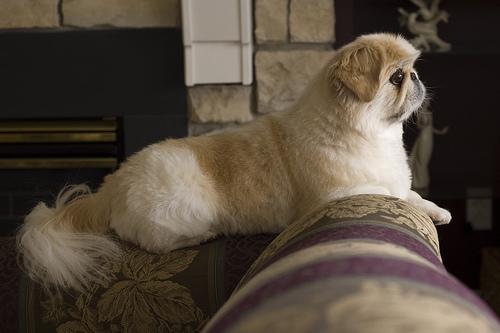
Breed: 480-n000125-Pekinese